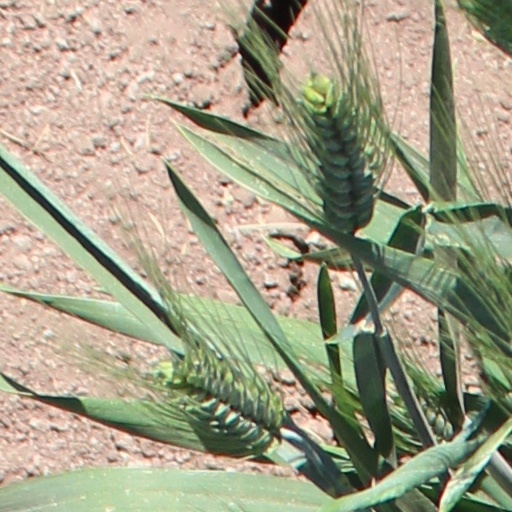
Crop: wheat